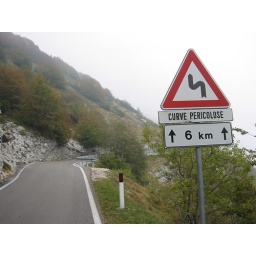
They were not kidding. A beautiful mountain road in fall!